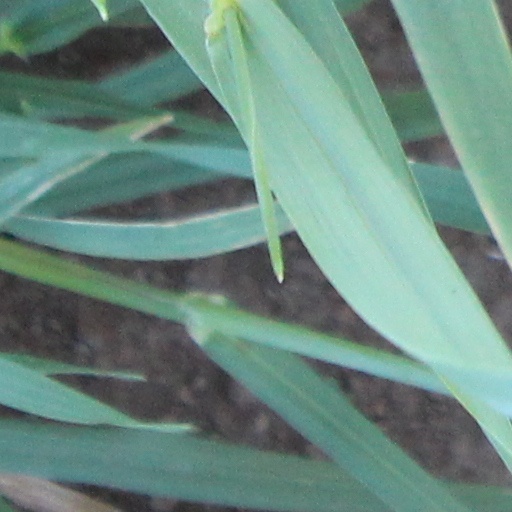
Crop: wheat